Pint glass

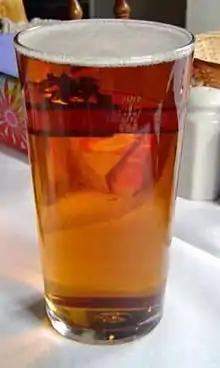

A pint glass is a form of drinkware made to hold either a British imperial pint of or an American pint of . Other definitions also exist, see below. These glasses are typically used to serve beer, and also often for cider.